South Asia

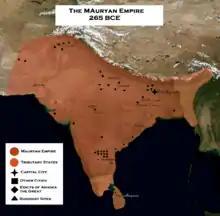
Maurya Empire in 250 BCE

The Indus Valley Civilisation, which spread and flourished in the northwestern part of South Asia from to 1300 BCE in present-day Pakistan, North India, and Afghanistan, was the first major civilisation in South Asia. A sophisticated and technologically advanced urban culture developed in the Mature Harappan period, from 2600 to 1900 BCE. According to anthropologist Possehl, the Indus Valley civilisation provides a logical, if somewhat arbitrary, starting point for South Asian religions, but these links from the Indus religion to later-day South Asian traditions are subject to scholarly dispute.